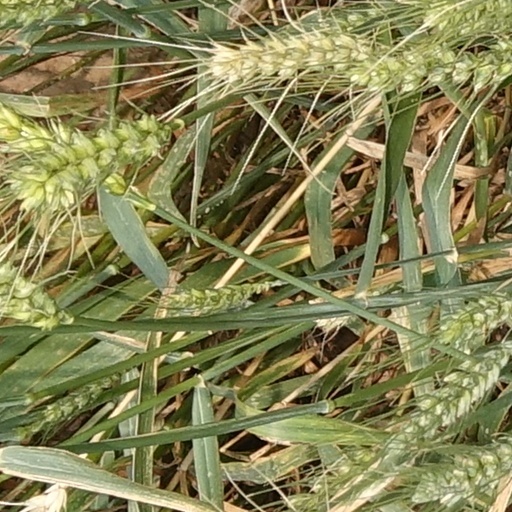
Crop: wheat